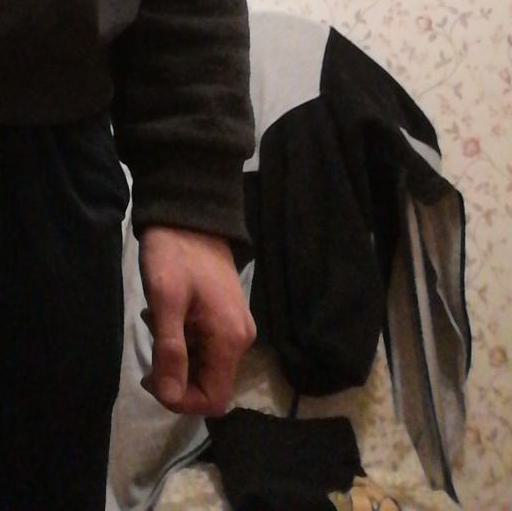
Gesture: no_gesture